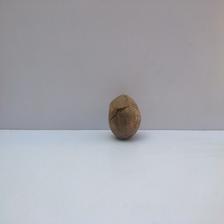
Size: Spoiled